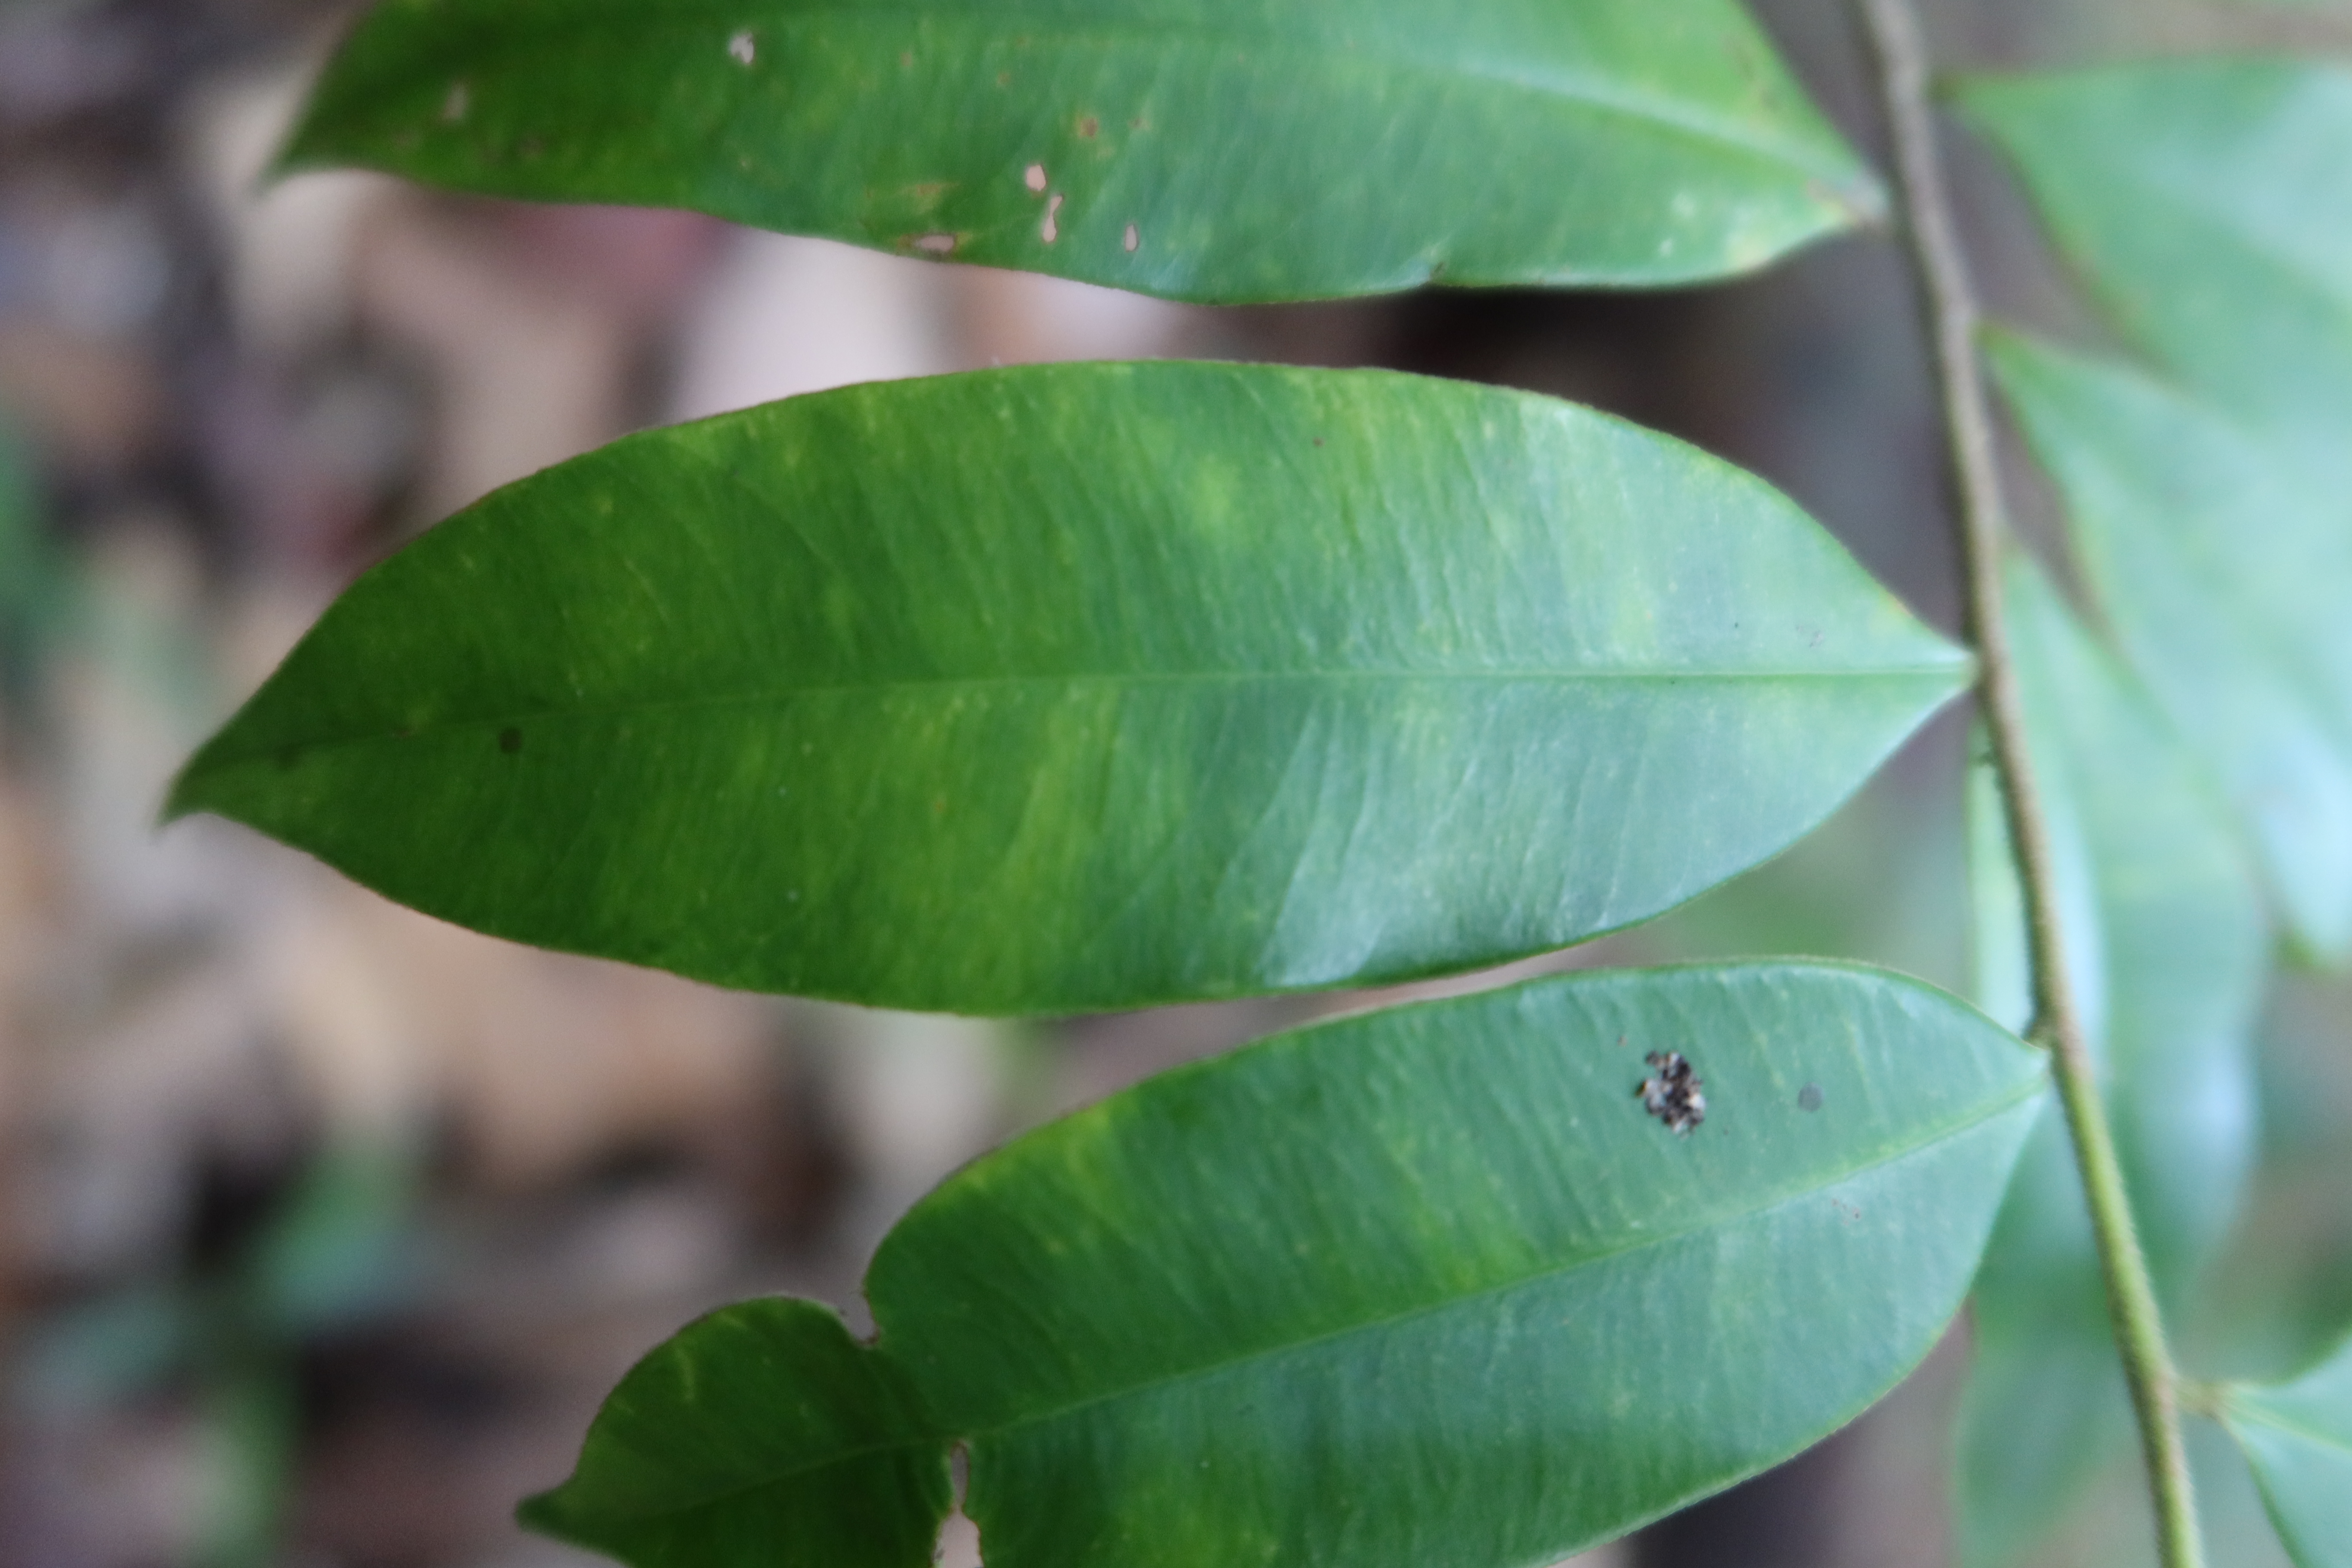
Label: Black spots